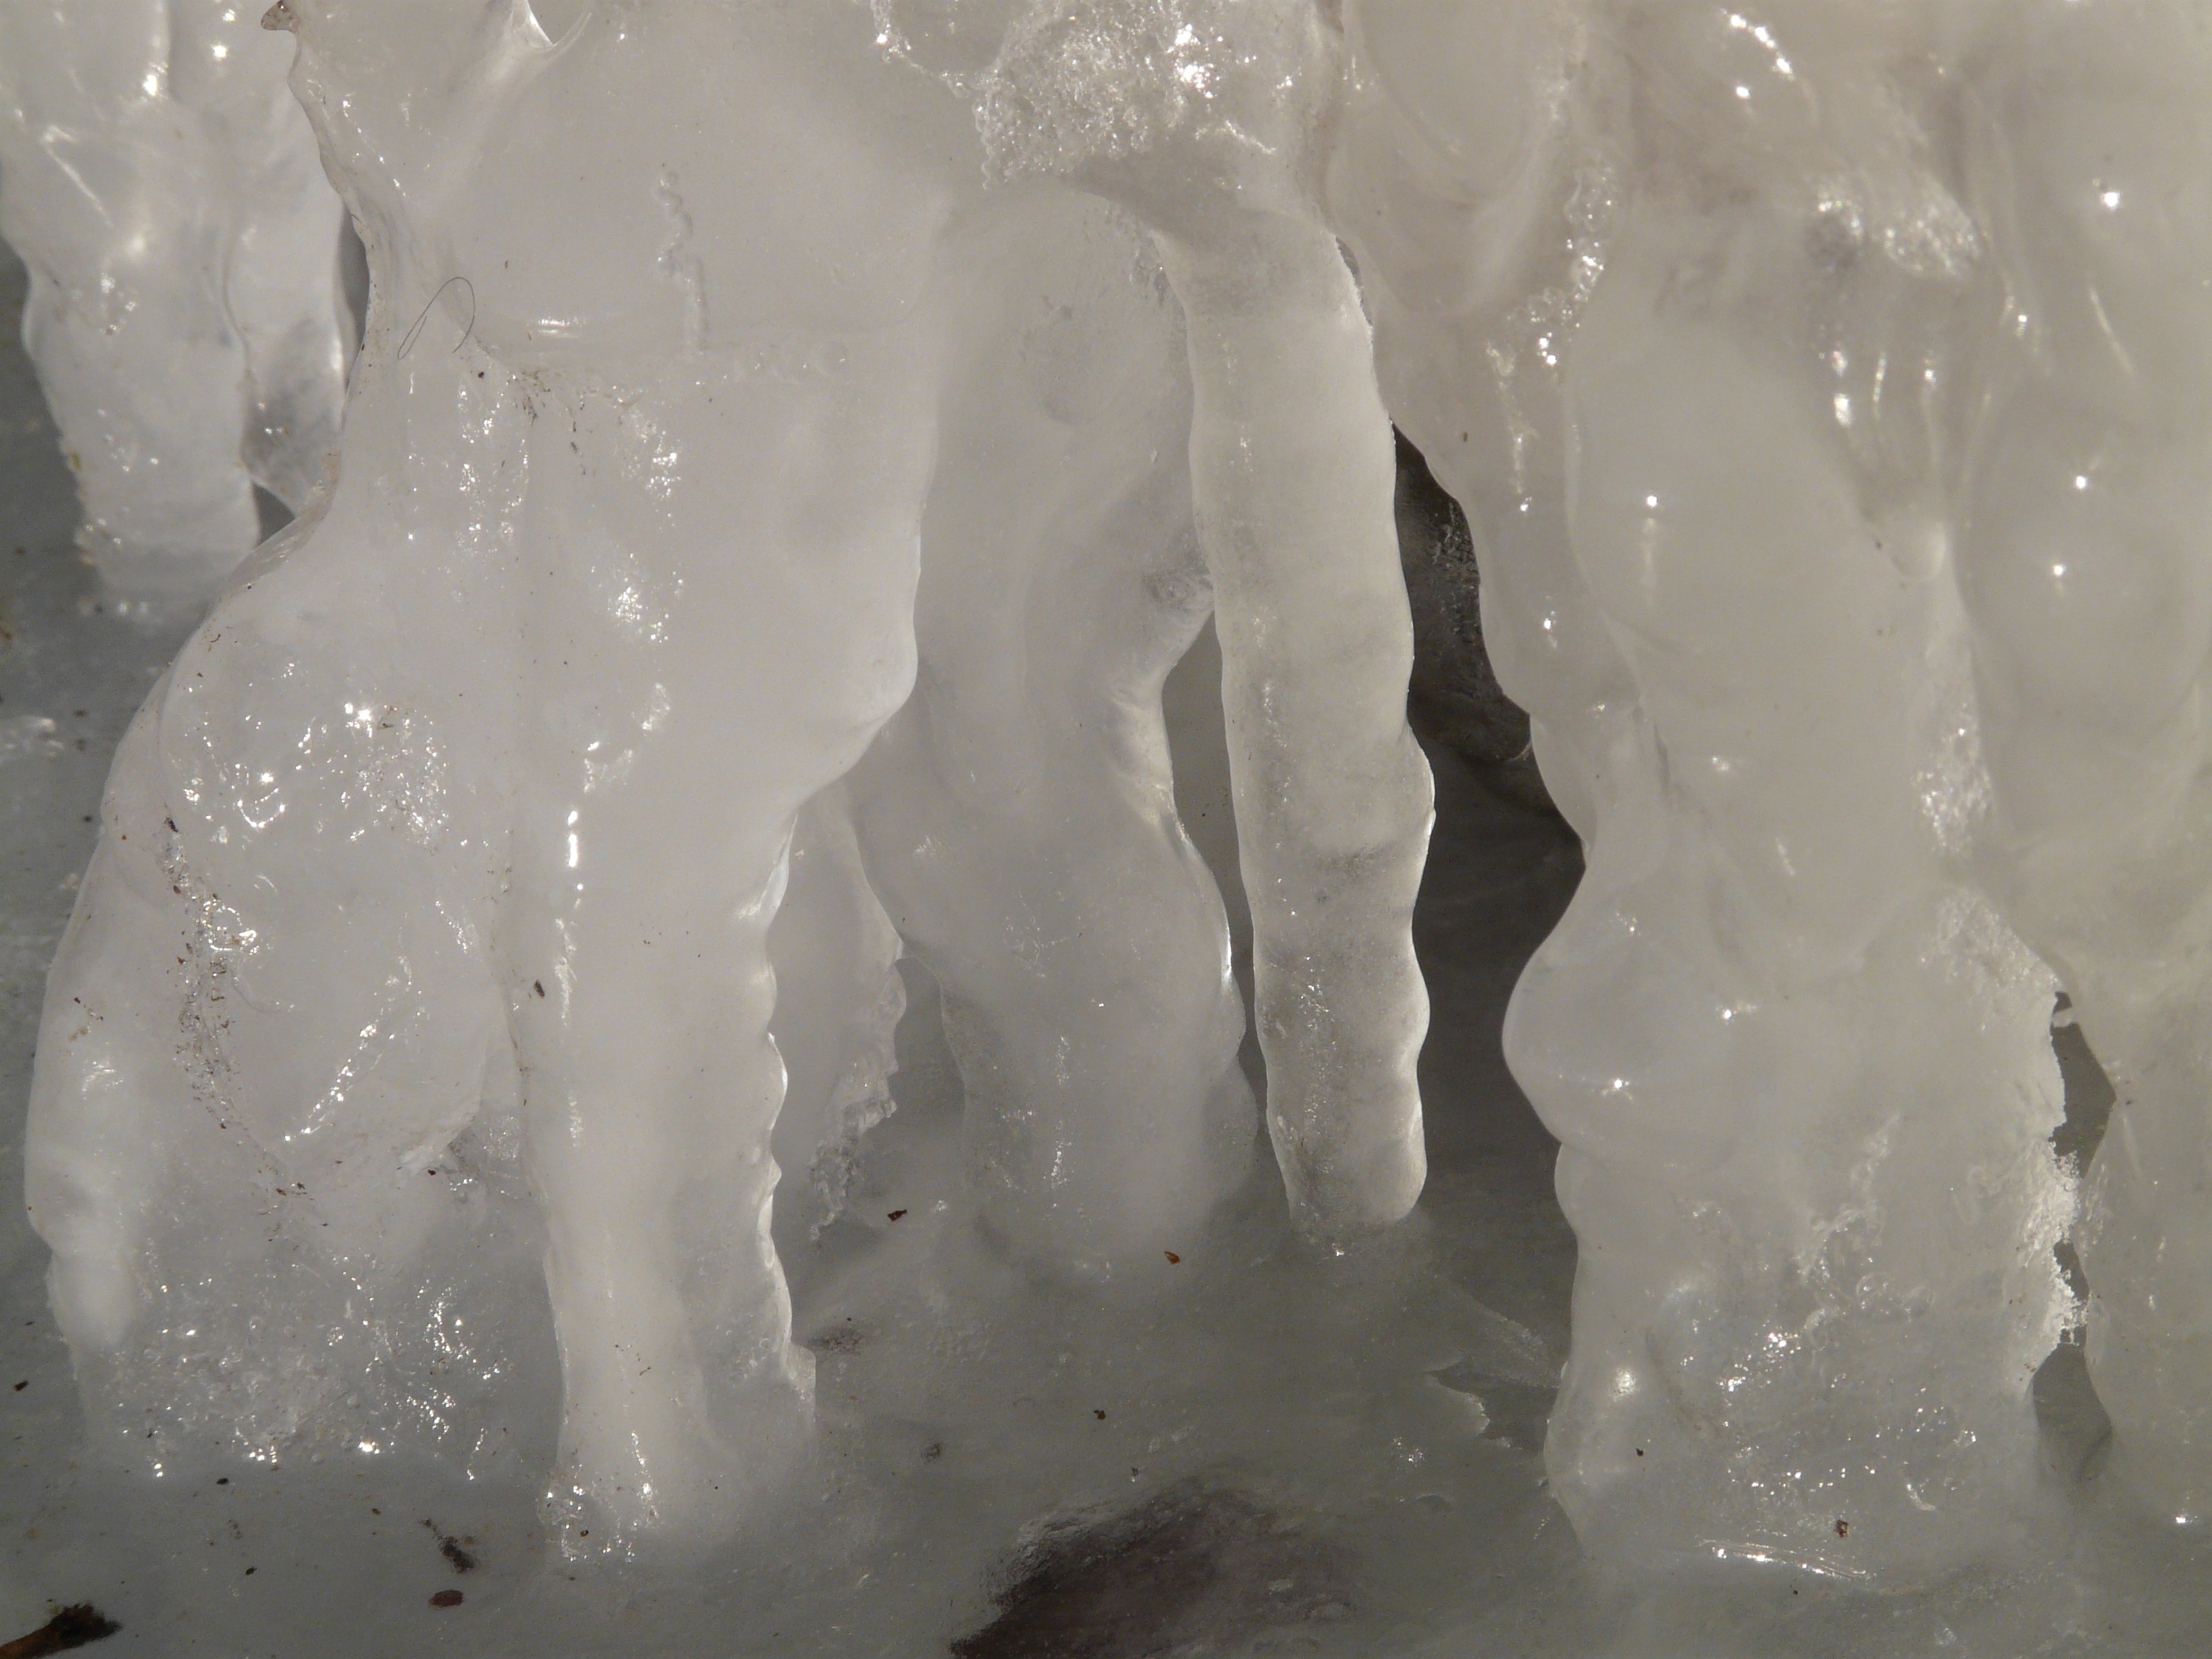
snow, cold, winter, white, ice, weather, frozen, season, icy, blizzard, icicle, melting, freezing, on frozen, atmospheric phenomenon, ice cave, winter storm